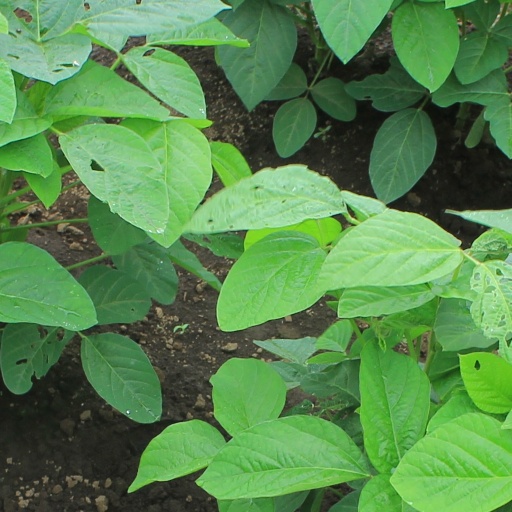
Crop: soybean